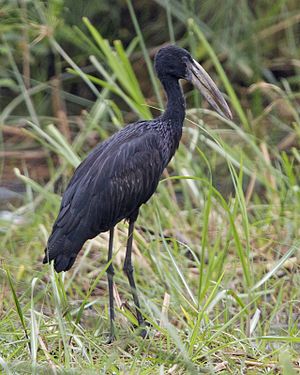
Afrikansk gabenæb
Afrikansk gabenæb er en subsaharisk storkefugl.